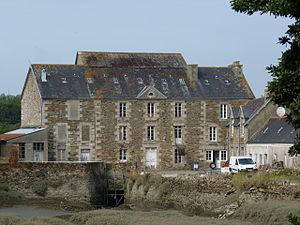
Moulin à marée. Minoterie.
Troguéry [tʁogeʁi] est une commune française située dans le département des Côtes-d'Armor, en région Bretagne.
Cet article recense une partie des monuments historiques des Côtes-d'Armor, en France.